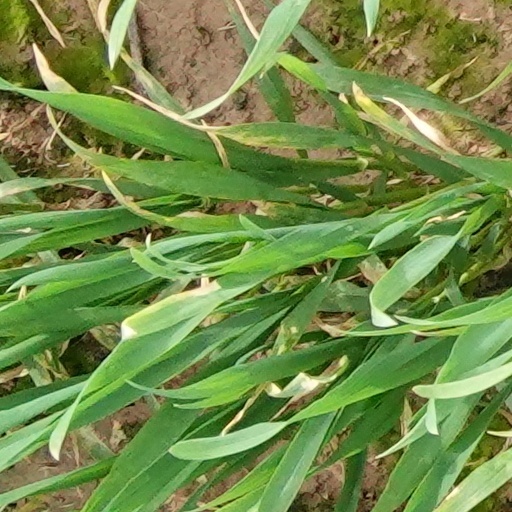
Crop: wheat